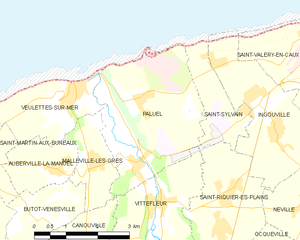
Carte des communes françaises Paluel